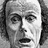
Emotion: surprise